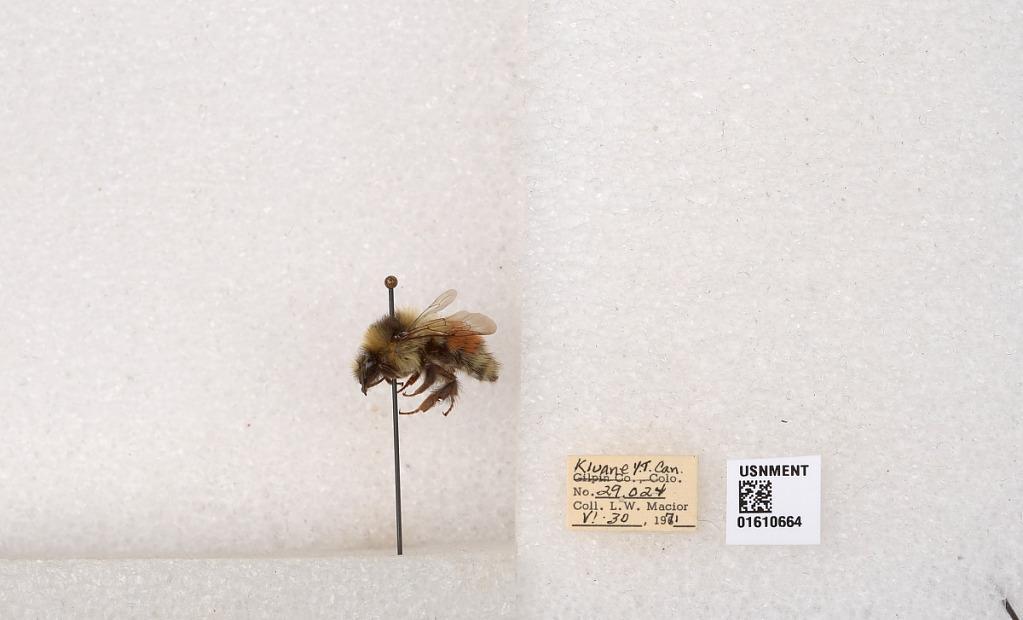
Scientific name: Bombus (Pyrobombus) sylvicola Kirby
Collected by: L. Macior
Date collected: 1971-6-30
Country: Canada
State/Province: Yukon Territory
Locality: Kluane National Park and Reserve
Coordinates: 60.7493, -139.504